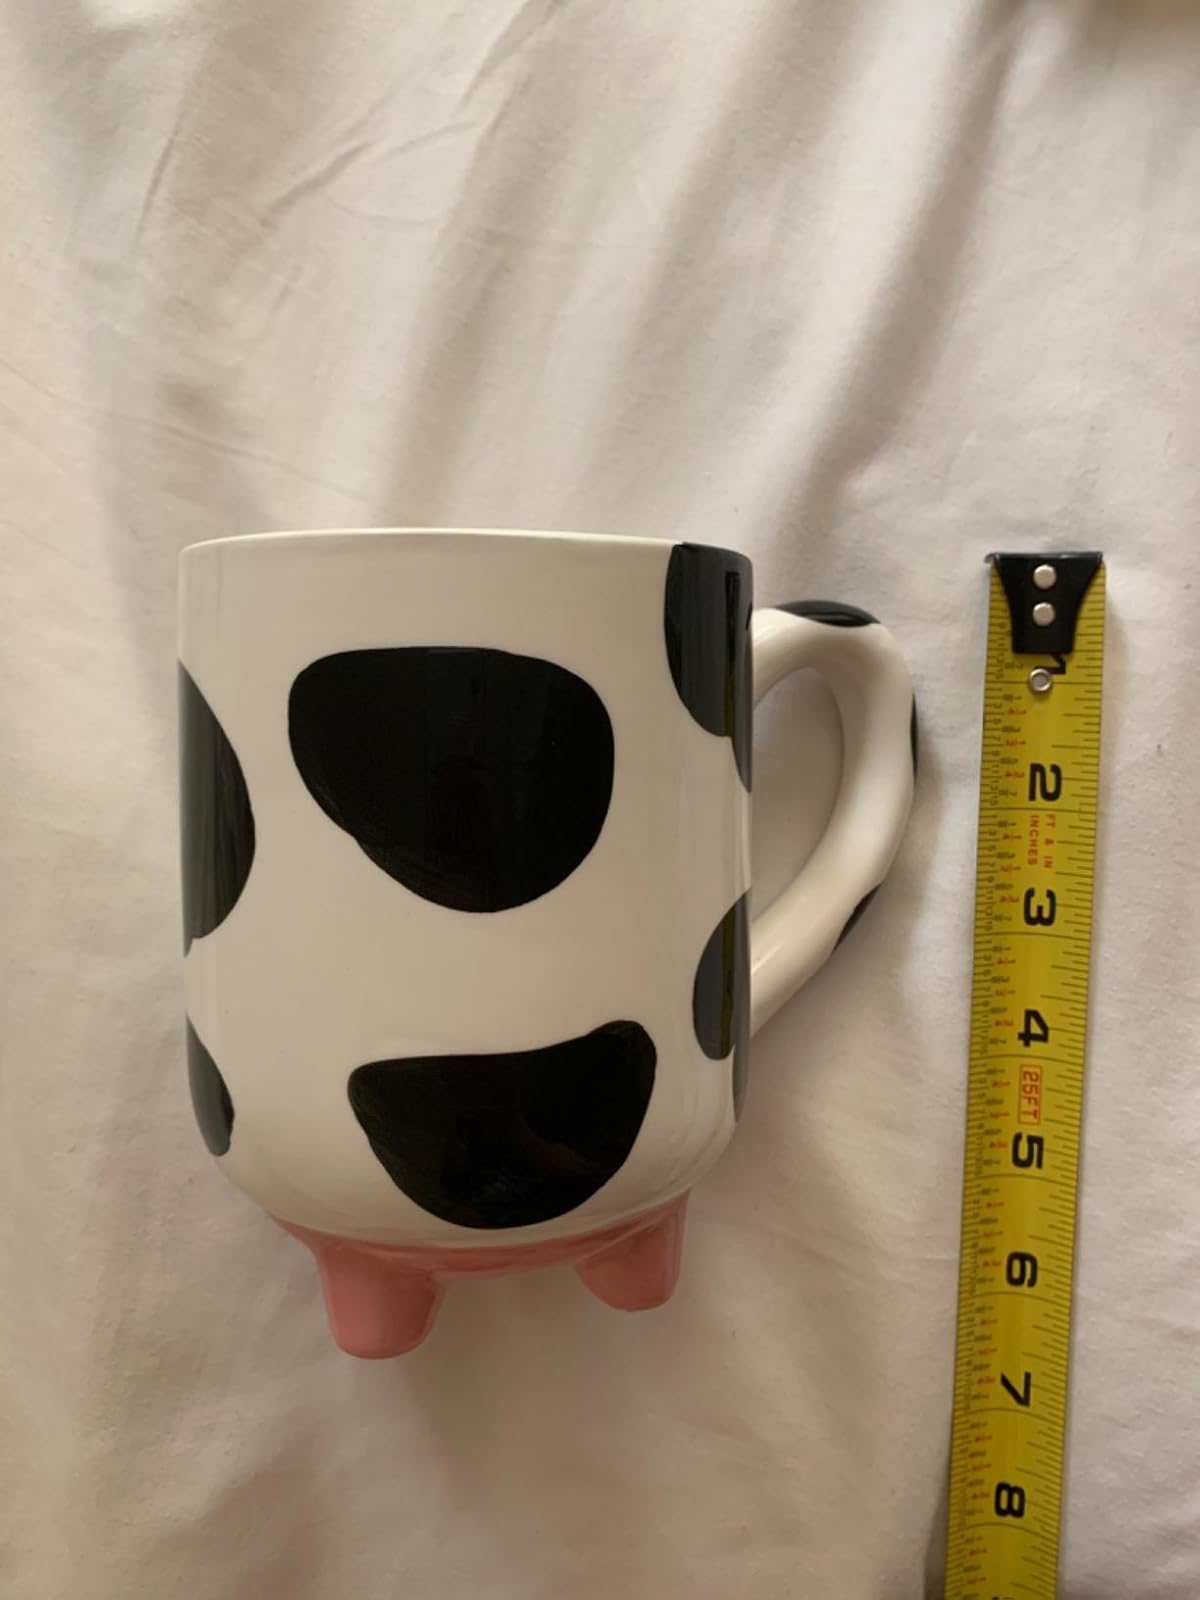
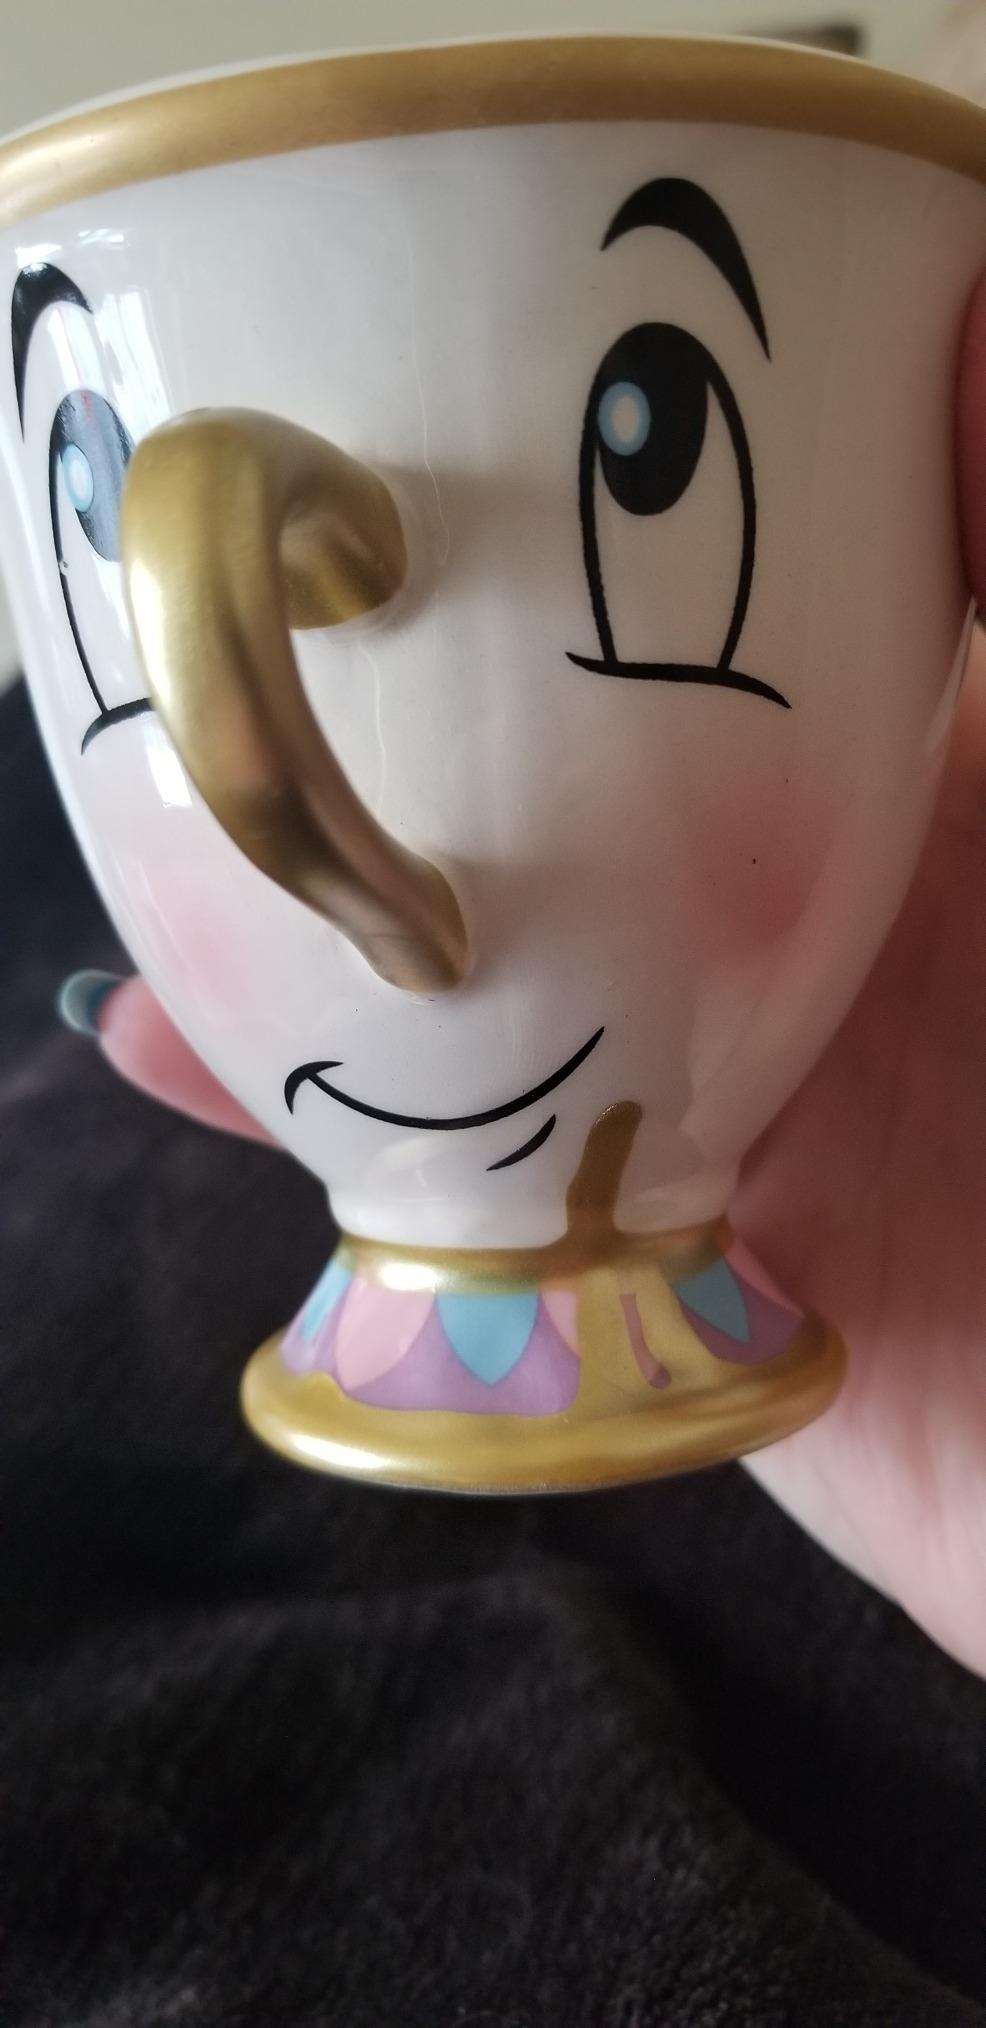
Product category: items_mug
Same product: no